A Missed Fortune

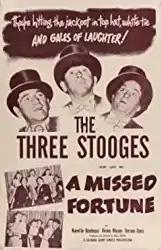

A Missed Fortune is a 1952 short subject directed by Jules White starring American slapstick comedy team The Three Stooges (Moe Howard, Larry Fine and Shemp Howard). It is the 137th entry in the series released by Columbia Pictures starring the comedians, who released 190 shorts for the studio between 1934 and 1959.